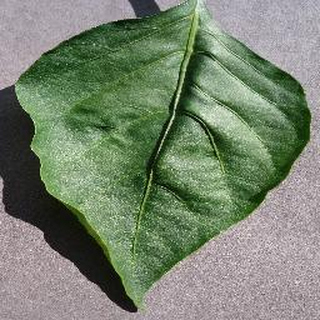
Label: healthy_bell_pepper